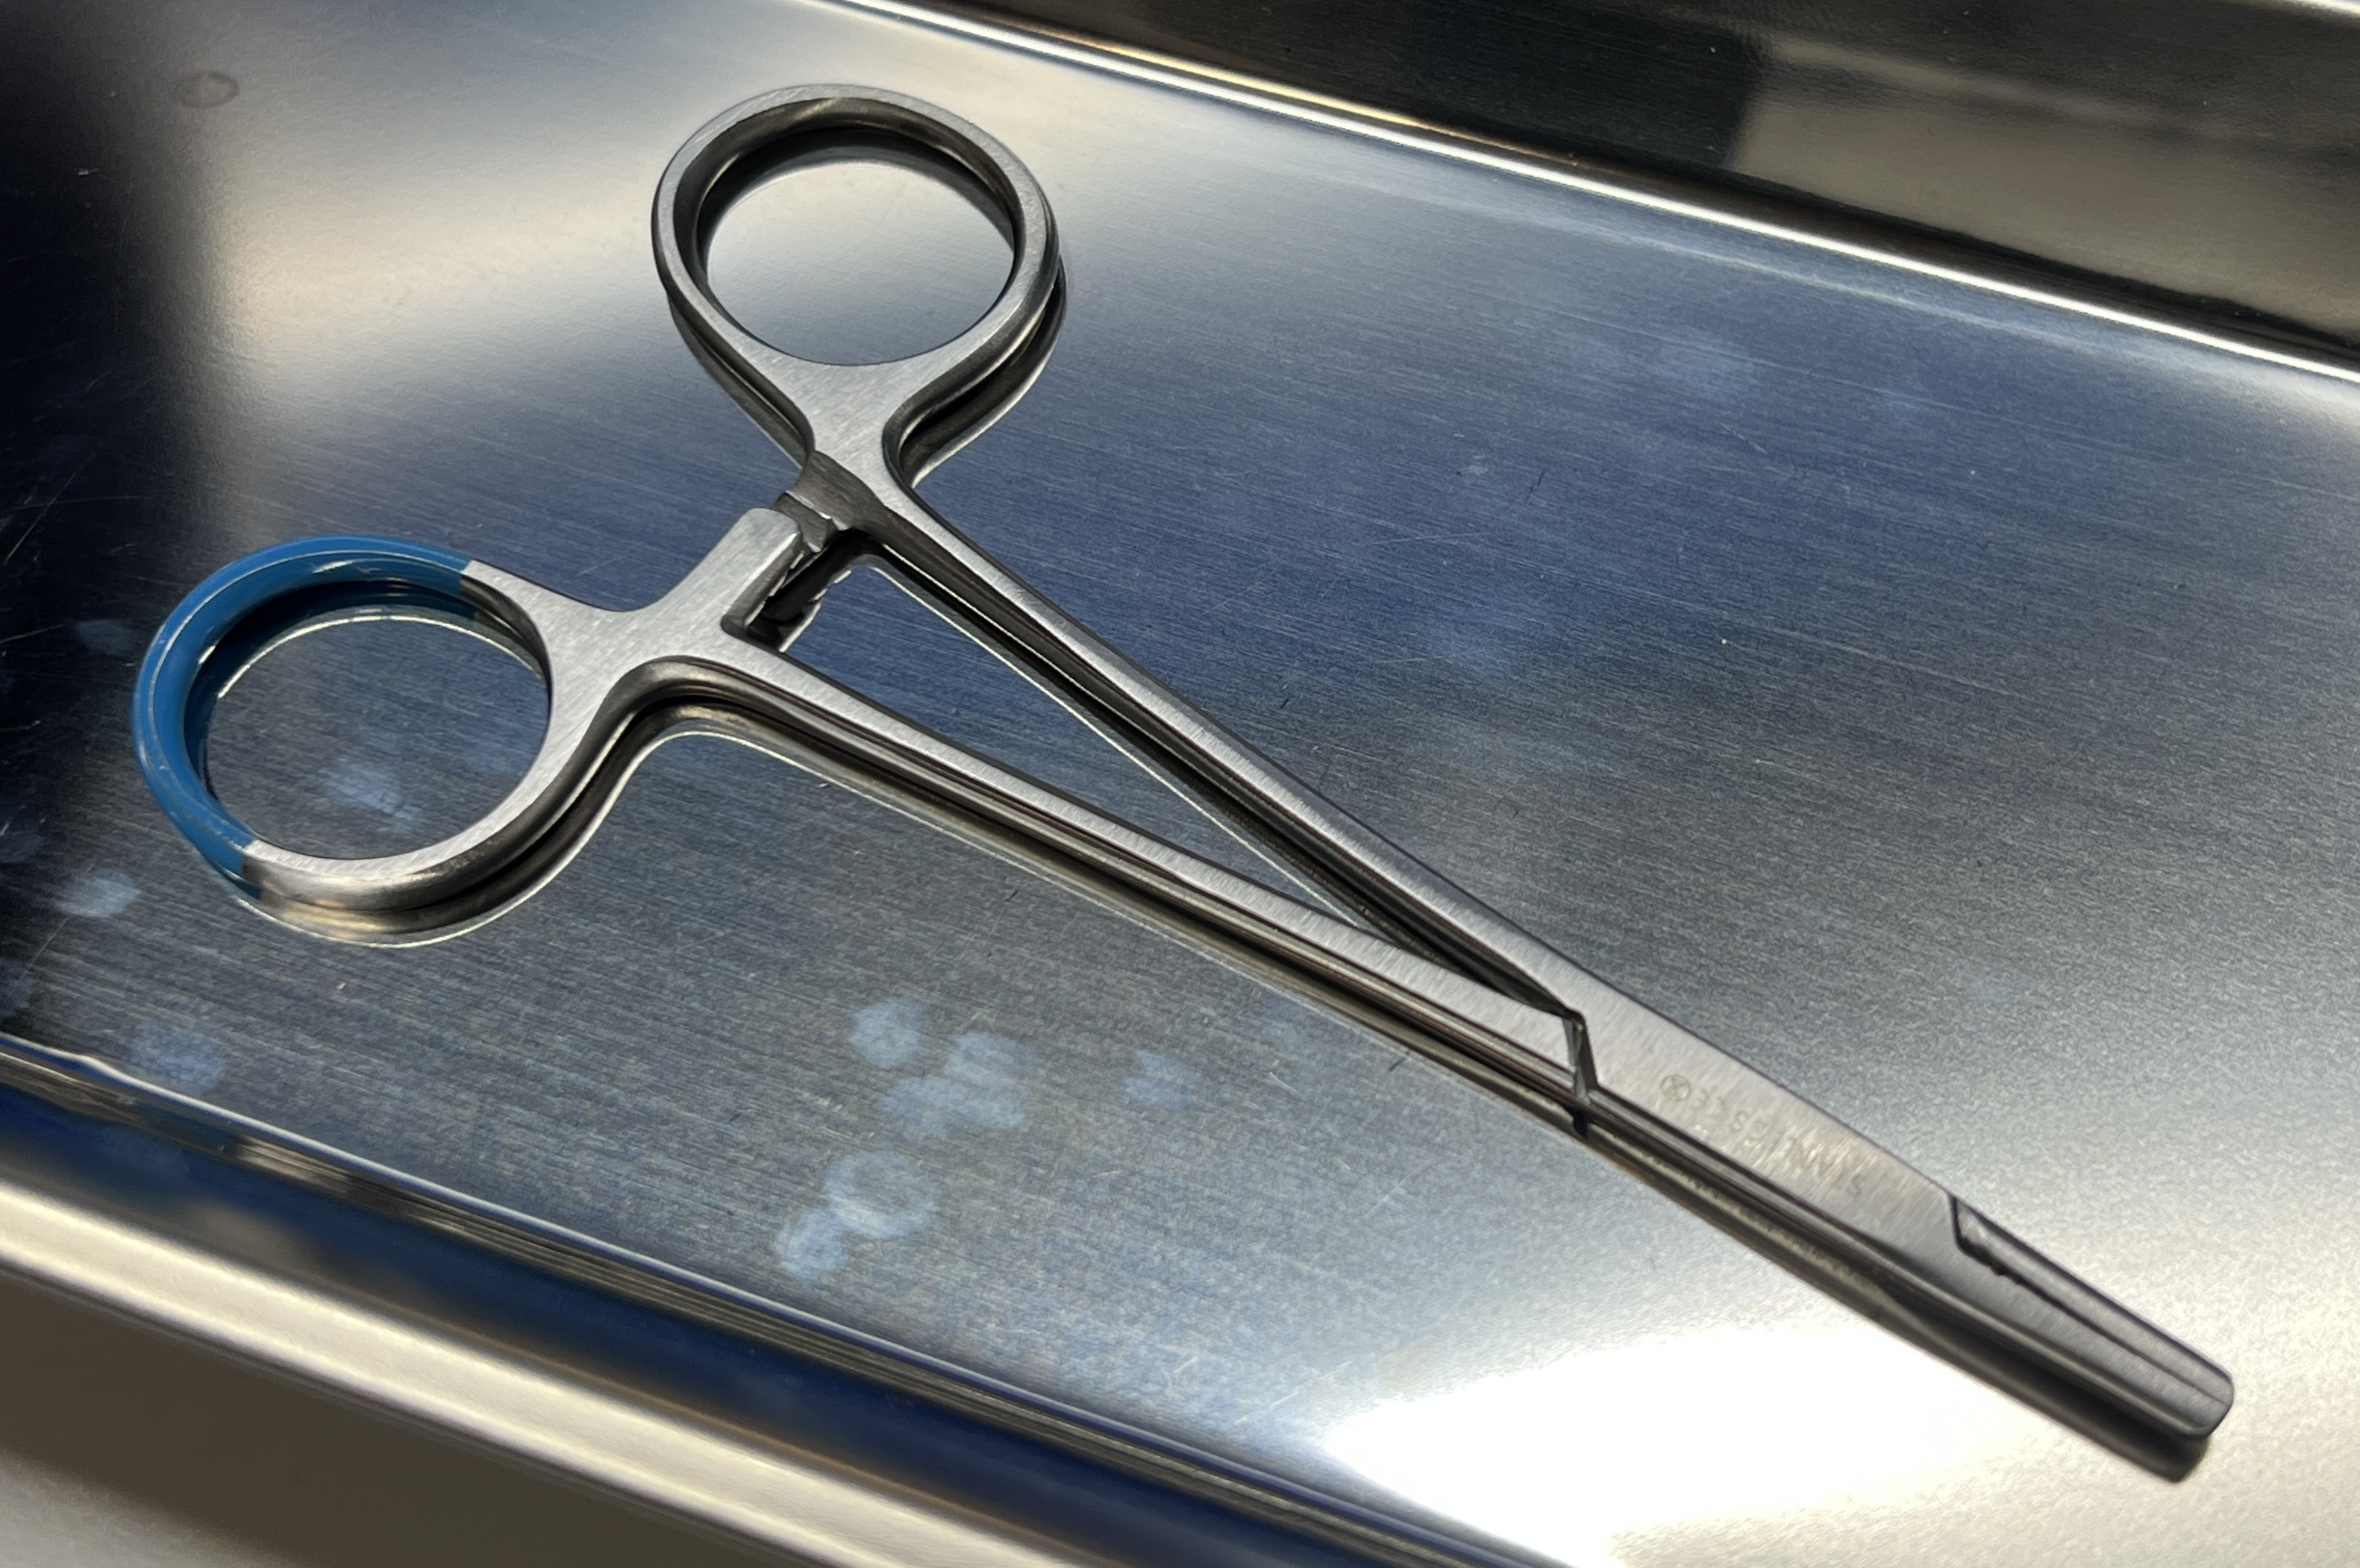
Hinged instrument state: closed